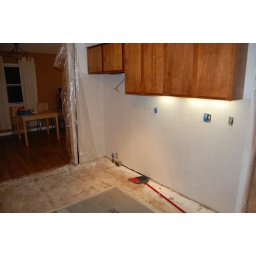
The stove will be in the far corner, and then the base cabinet and countertop put back in.